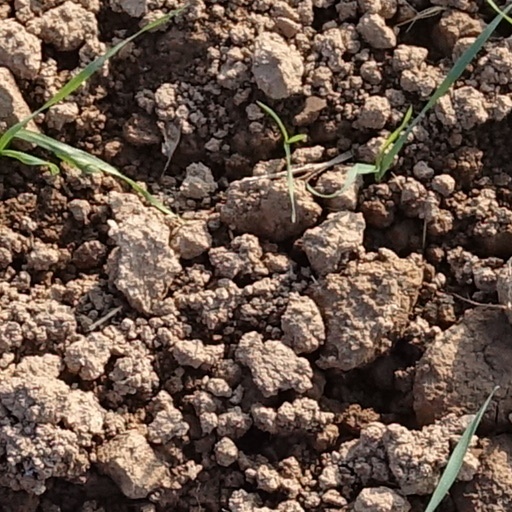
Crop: wheat